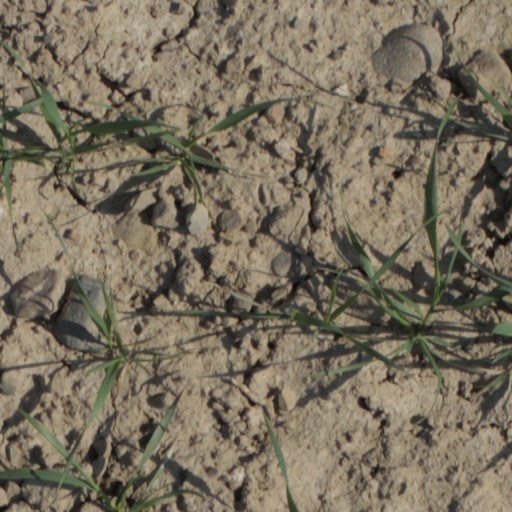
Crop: wheat